Wright Valley

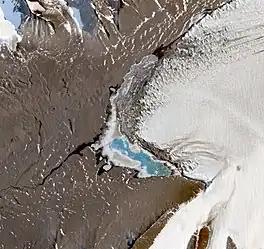
Sentinel-2 image (2022) of Lake Brownworth

Named by US-ACAN for Frederick S. Brownworth, USGS topographic engineer who worked several seasons in Antarctica. In 1970-71 he supervised aerial photography of the dry valleys of Victoria Land, including this lake.